Abronhill

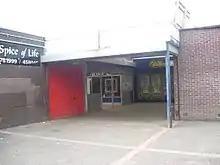
Abronhill Shopping Mall

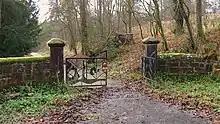
Entering the Glen from Broom Rd, Abronhill near the Dovecote

Abronhill, along with Condorrat and The Village, is one of the parts of Cumbernauld with buildings which pre-date the New Town although Abronhill was very small even compared to those modest settlements. Condorrat, the Village, Arns (near Abronhill see an old map) and Garbethill all had schools in the 19th century.